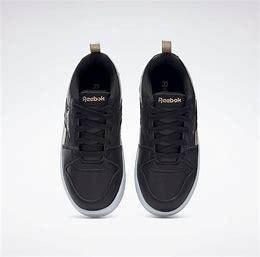
Brand: Reebok
Model: Royal Prime 2